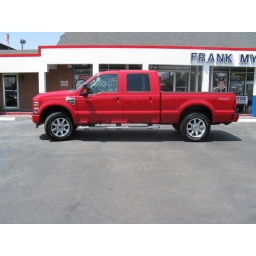
A big red truck at Frank Myers Auto in Winston-Salem, NC